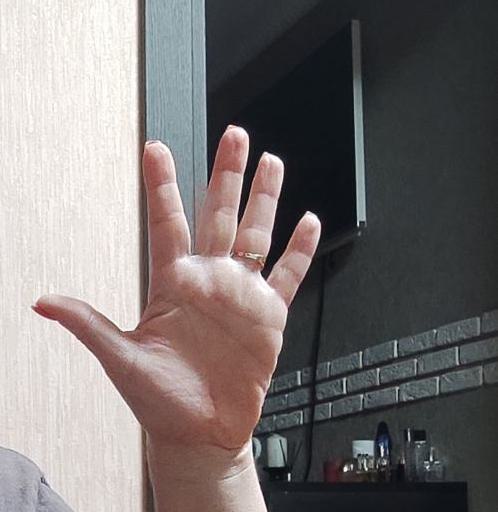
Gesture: palm